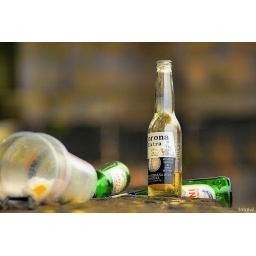
all green bottles n plastic cup defeat by the STRONGER.